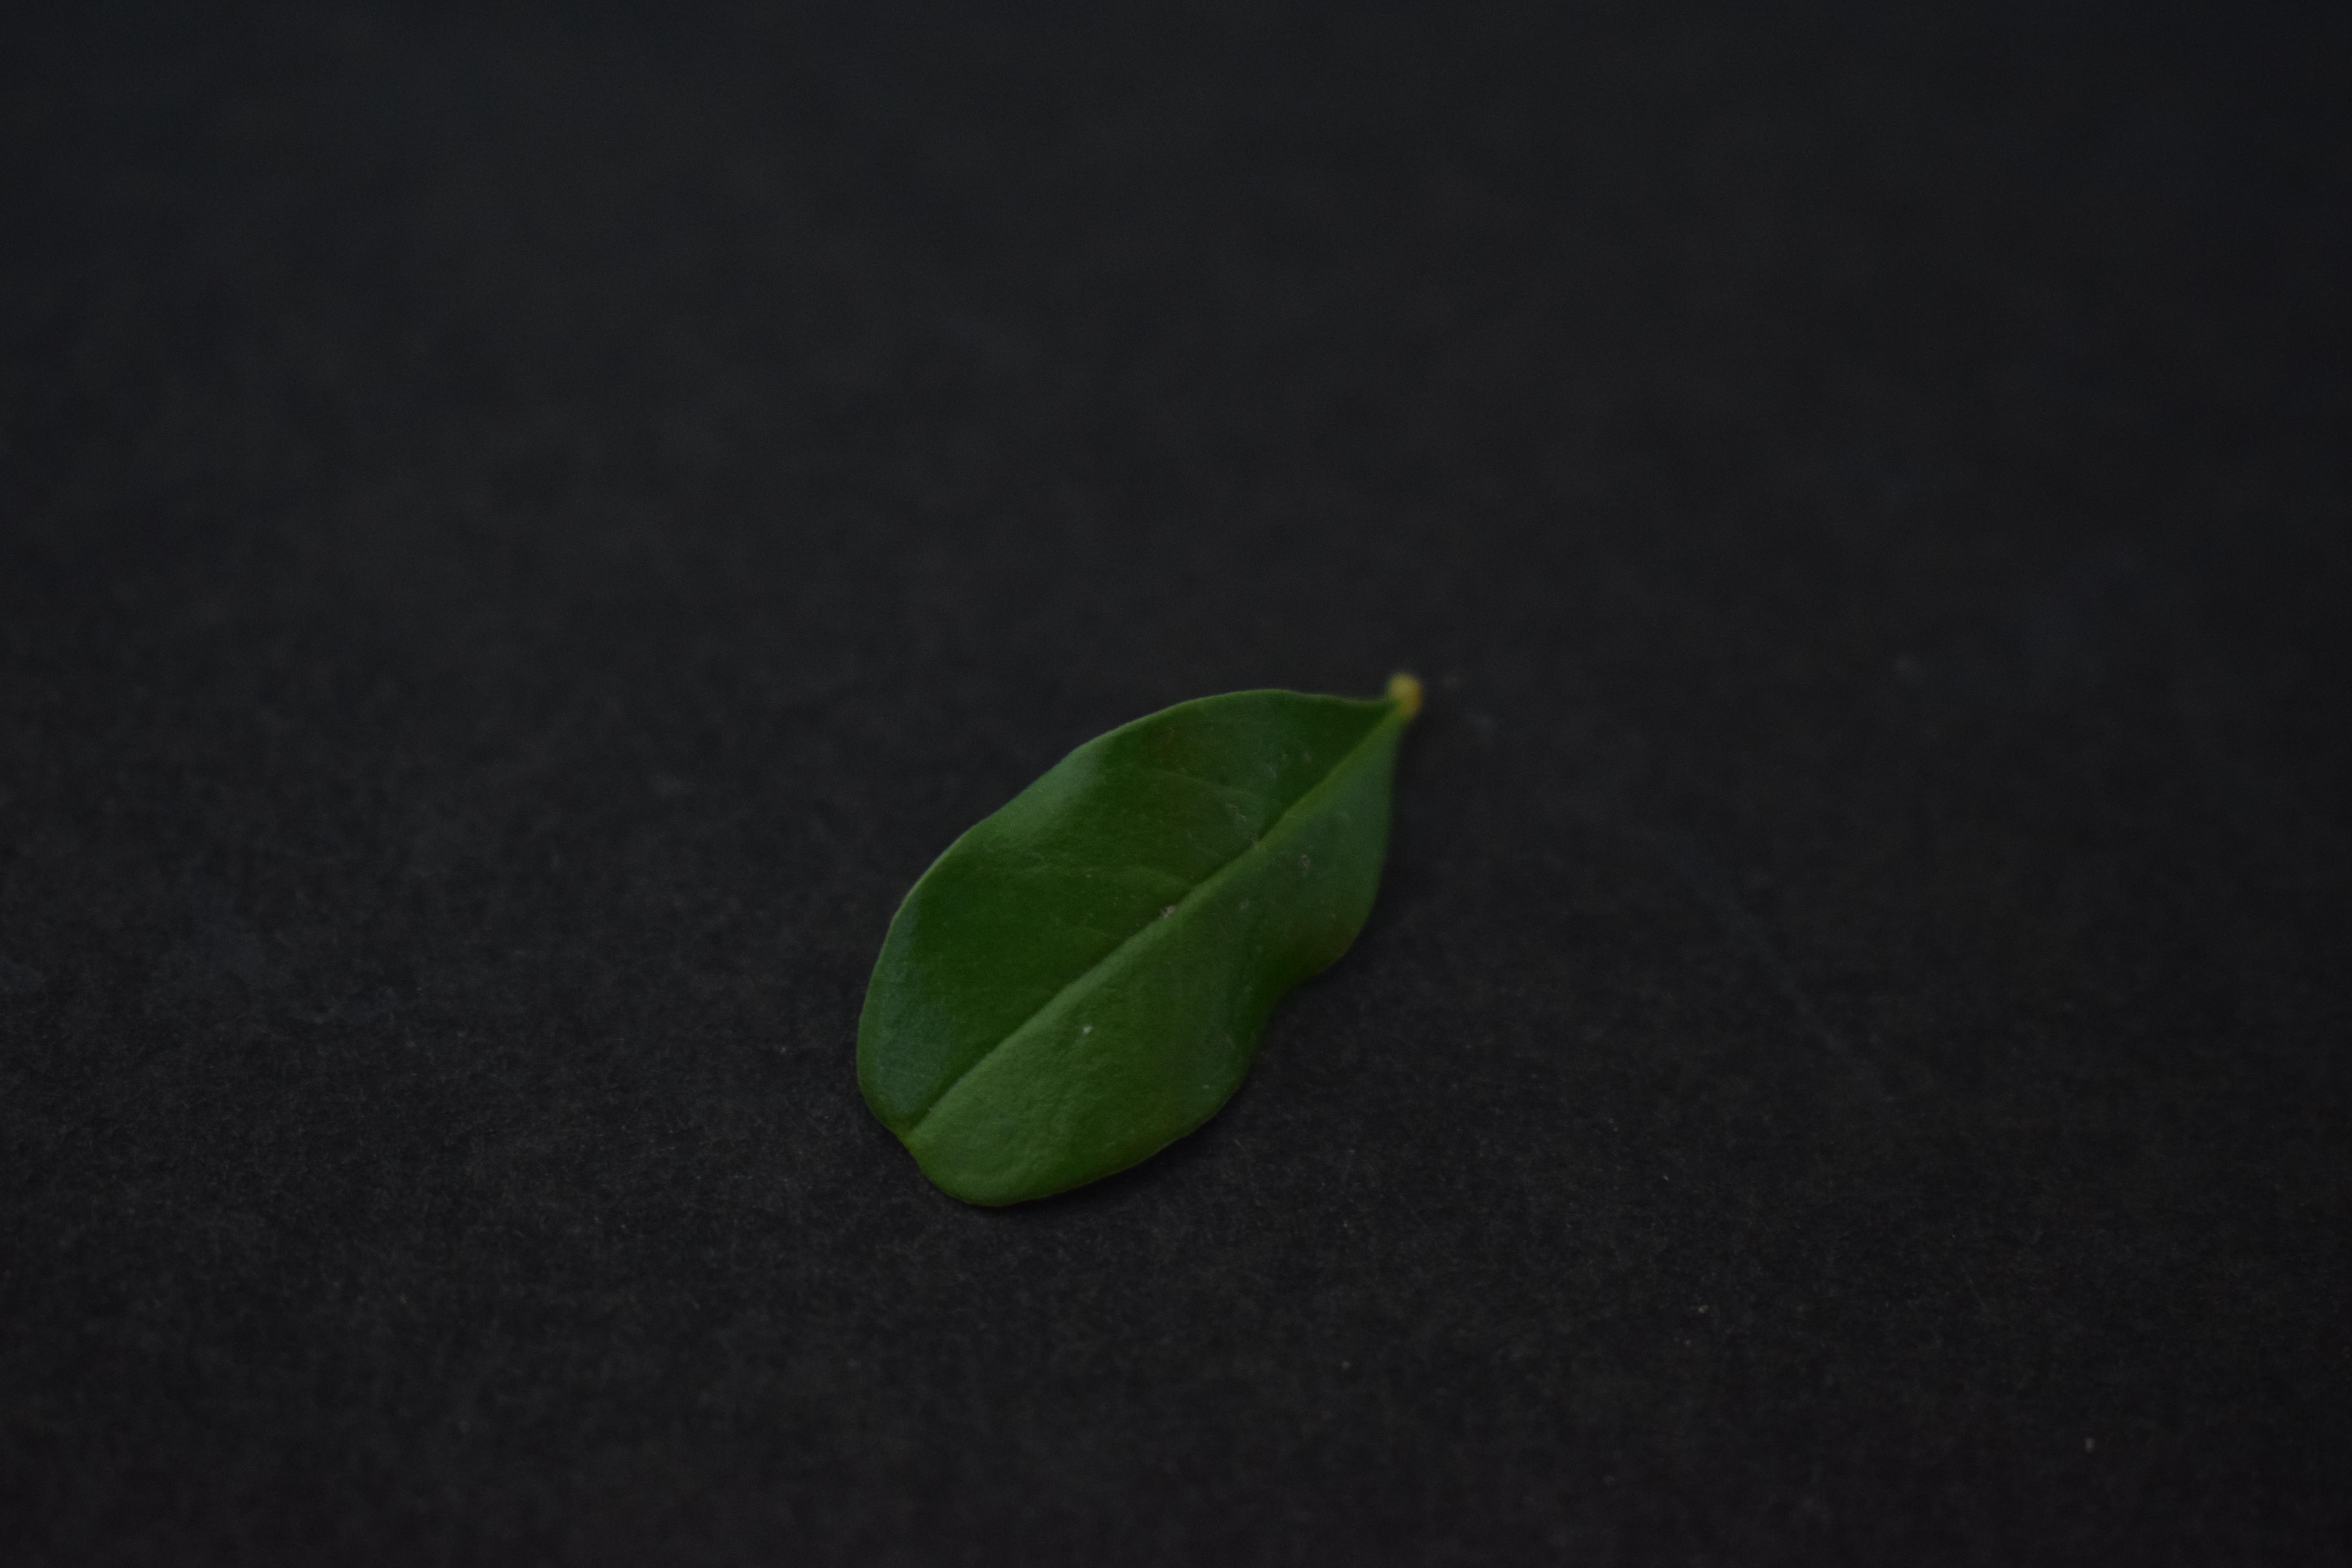
Plant species: Pomegranate